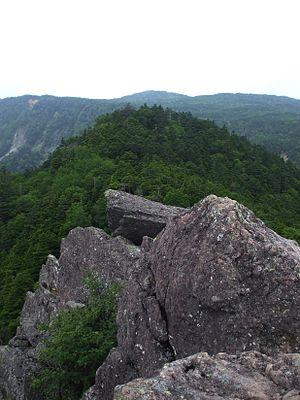
Le mont Nyū est un stratovolcan du Groupe volcanique septentrional de Yatsugatake situé à Koumi dans la préfecture de Nagano au Japon. Cette montagne fait partie du parc quasi national de Yatsugatake-Chūshin Kōgen.